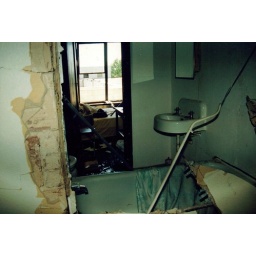
Room 209, Kirkpatrick Hote from the hall - fhrough the hole in the wall - out the demolished window frame.